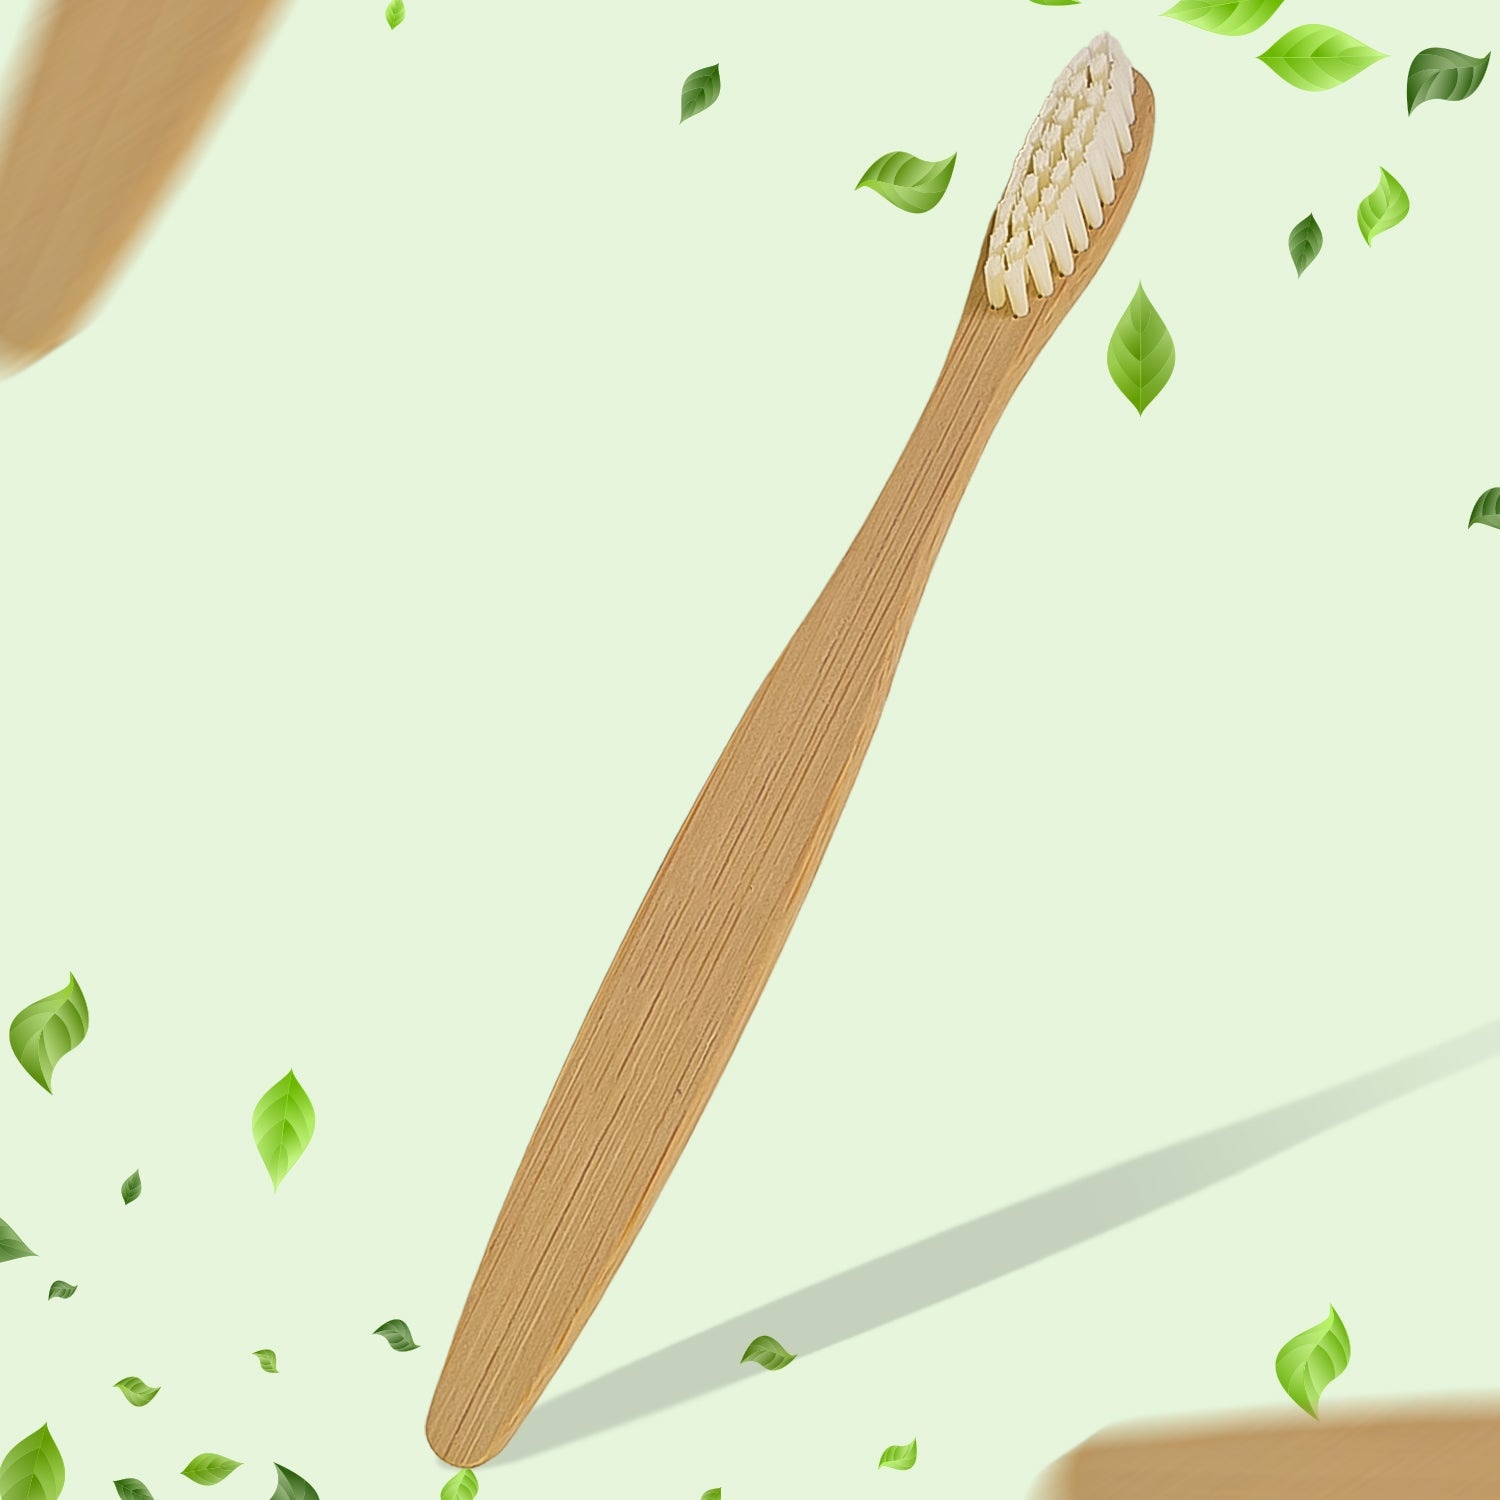
Wooden / Bamboo Brush Toothbrush Ultra Soft Bristles (1 Pc)
Brand: the24kgal
Toothbrush Ultra Soft Bristles Wooden Brush For Gum Protection & Teeth Whitening | Eco Friendly Toothbrush (1 Pc) Description:- Bamboo Infused Bristles for Strong and White Teeth Plastic Packaging Naturally Antimicrobial and Eco-friendly Bio-degradable and Sustainable Ergonomically Designed Handle Dimension: - Volu. Weight (Gm) :- 28 Product Weight (Gm) :- 8 Ship Weight (Gm) :- 28 Length (Cm) :- 23 Breadth (Cm) :- 4 Height (Cm) :- 1
Category: Health & Beauty > Personal Care > Oral Care > Toothbrushes > Manual Toothbrushes